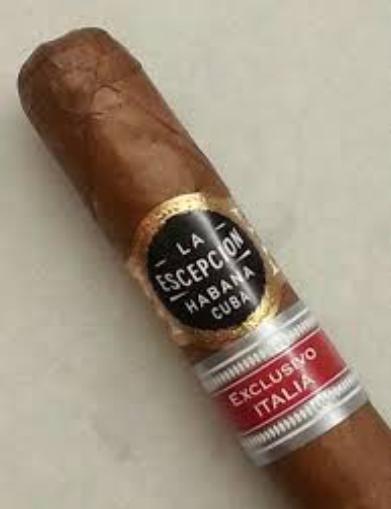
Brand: la escepicon
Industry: Necessities